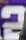
Number: 2